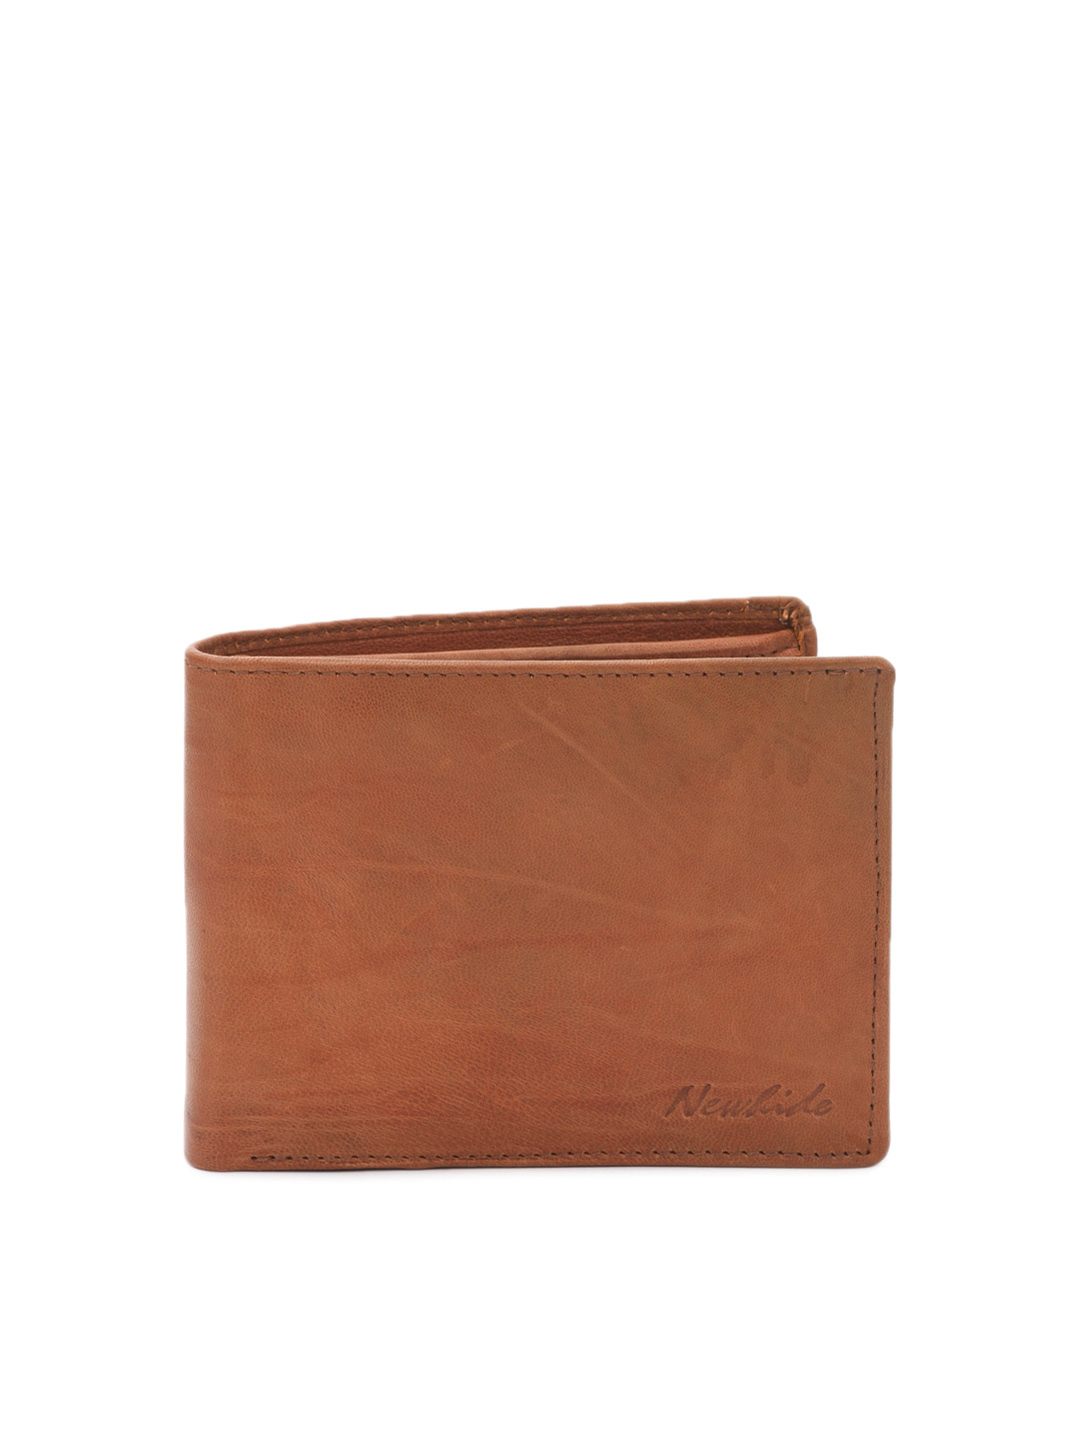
New Hide Men Brown Wallet
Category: Accessories / Wallets / Wallets
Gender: Men
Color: Brown
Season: Summer 2012
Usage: Casual